God in Mormonism

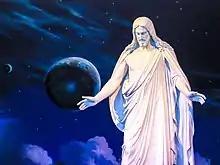
Latter-day Saints believe in the resurrected Jesus Christ, as depicted in the "Christus" statue in the North Visitors' Center on Temple Square in Salt Lake City.

The LDS Church holds that the Father and the Son have glorified physical bodies, while the Holy Ghost has only a body of spirit.